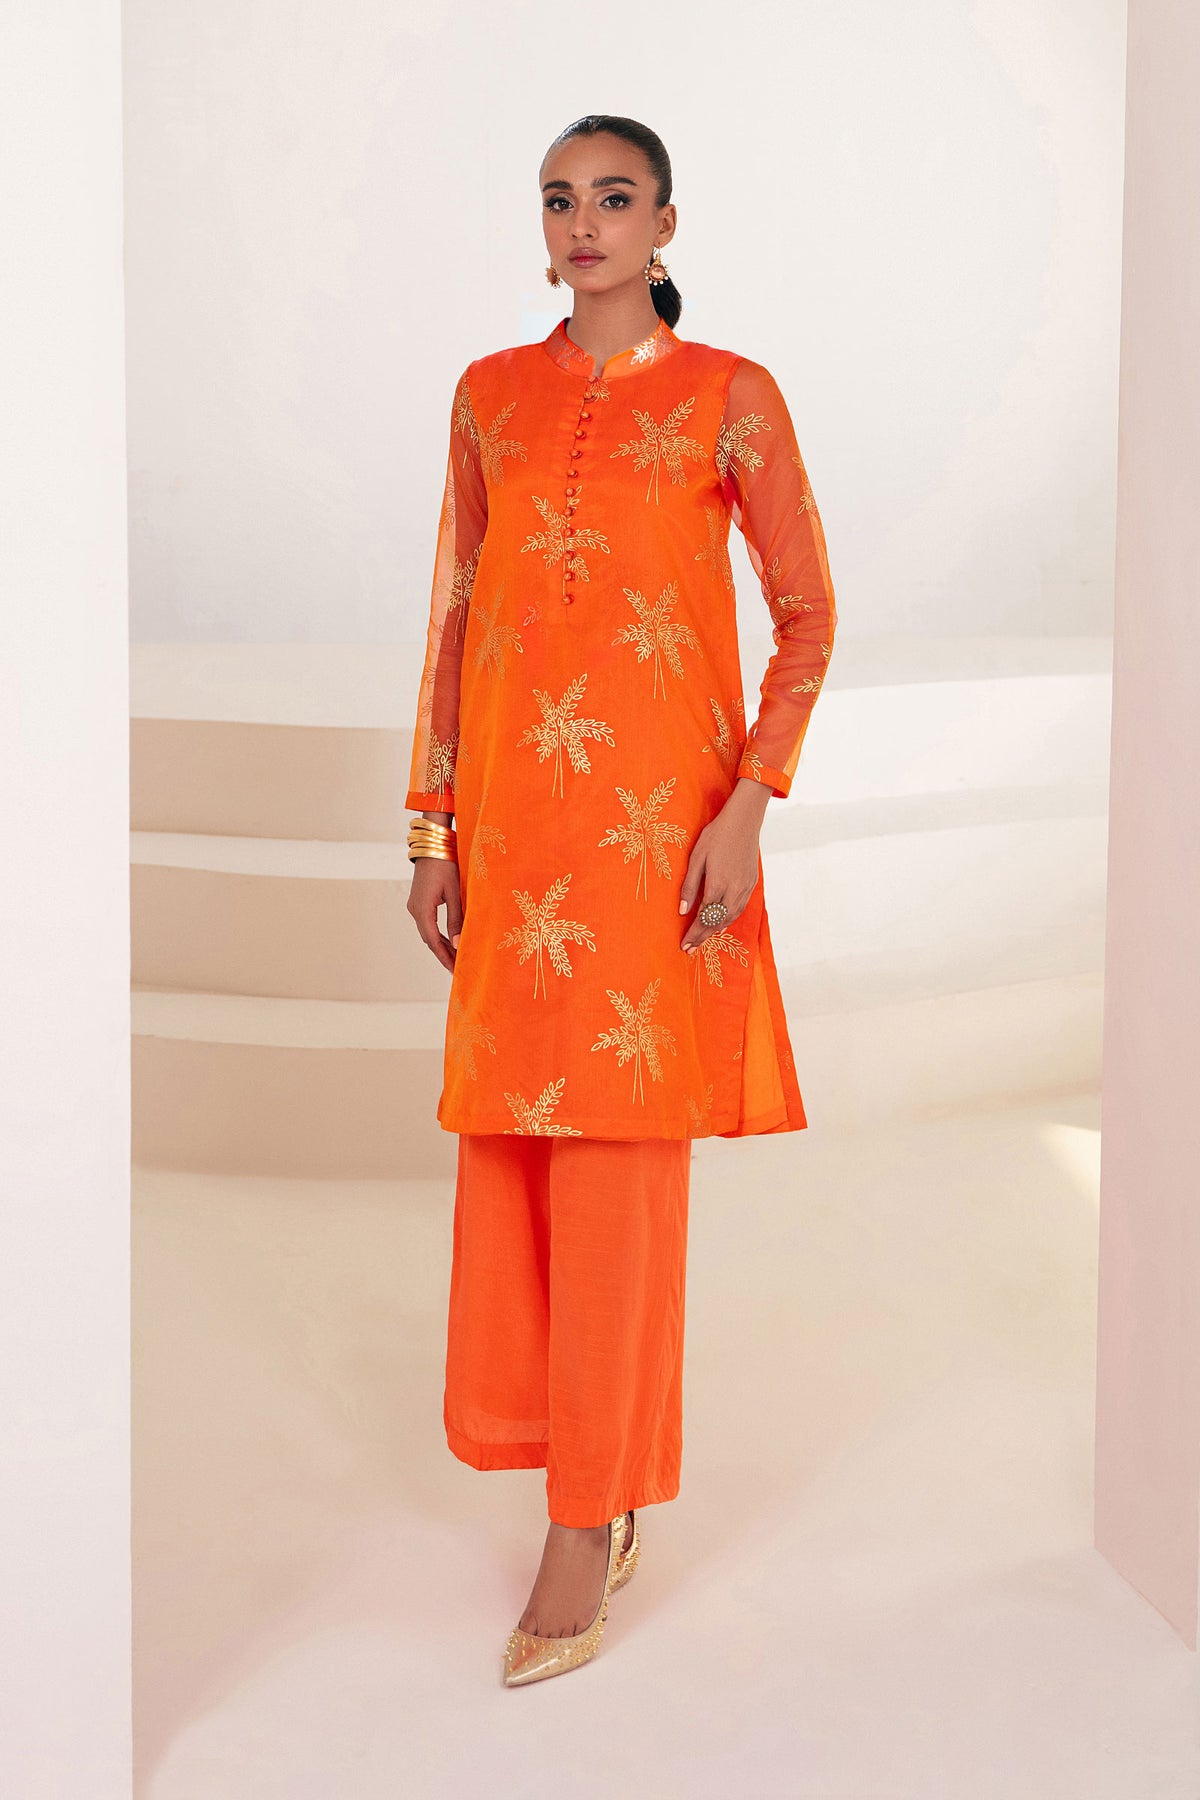
orange gold kashmir embroidered long sleeve